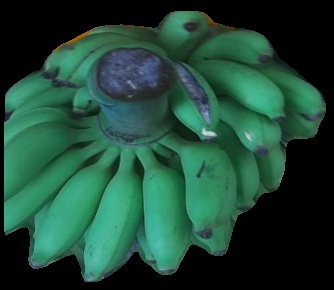
Variety: elakki-bale
Grade: grade2